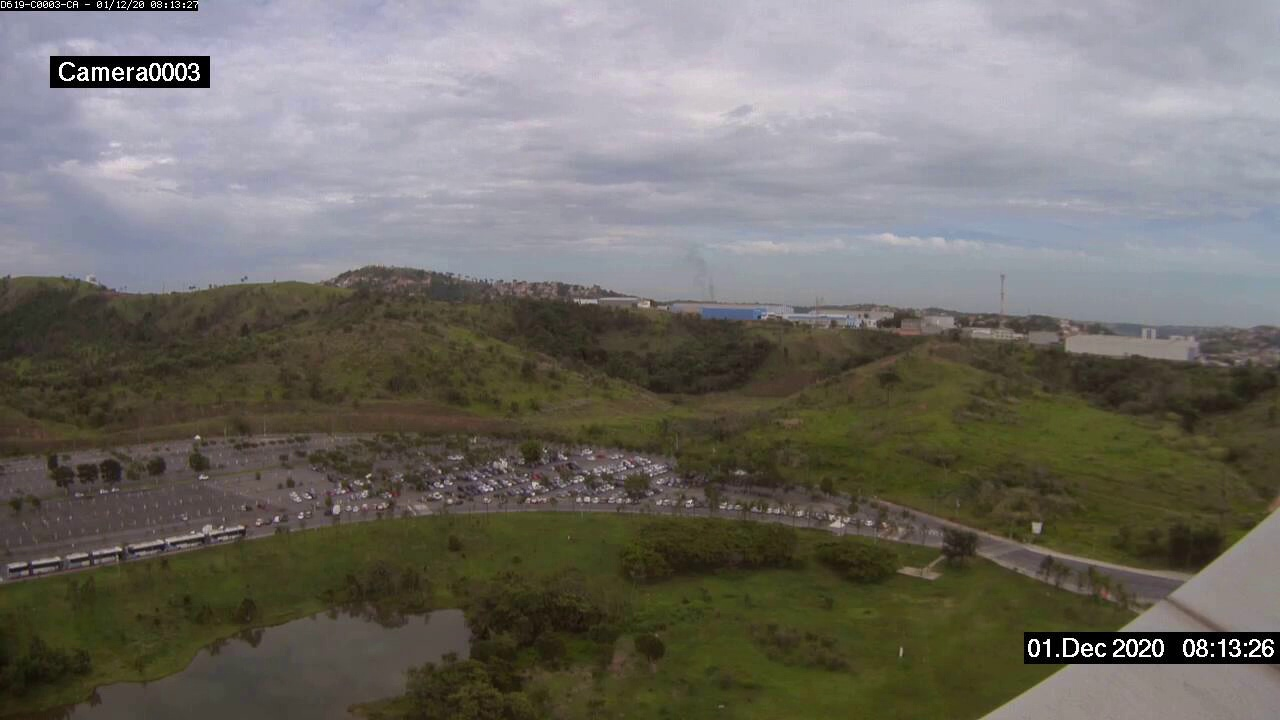
Fire: no
Smoke: yes